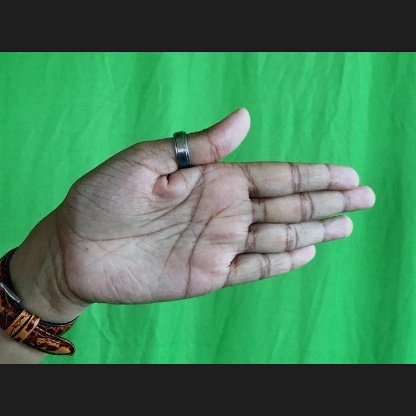
Mudra: Ardhachandran